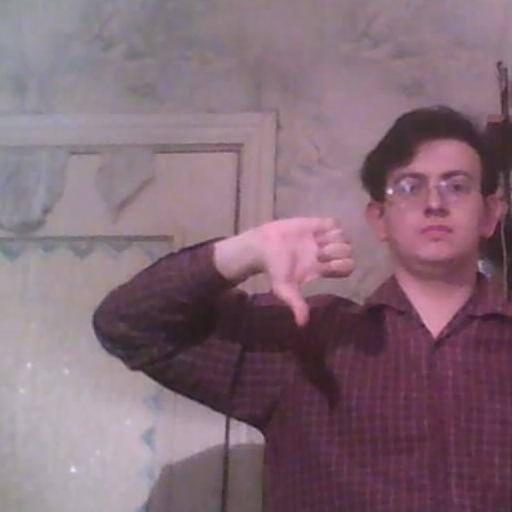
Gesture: dislike